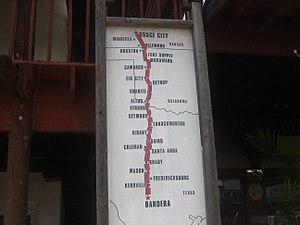
La piste Chisholm était une piste utilisée vers la fin du XIXᵉ siècle pour conduire le bétail des ranchs du Texas vers les gares ferroviaires du Kansas d'où il était acheminé vers l'Est. La piste commençait entre le Rio Grande et San Antonio, et allait jusqu'à Abilene. La piste était nommée d'après Jesse Chisholm, qui avait construit plusieurs comptoirs commerciaux, dans ce qui est aujourd'hui l'ouest de l'Oklahoma, avant la guerre de Sécession. Il est mort en 1868, avant d'avoir pu voir du bétail transiter par cette piste.